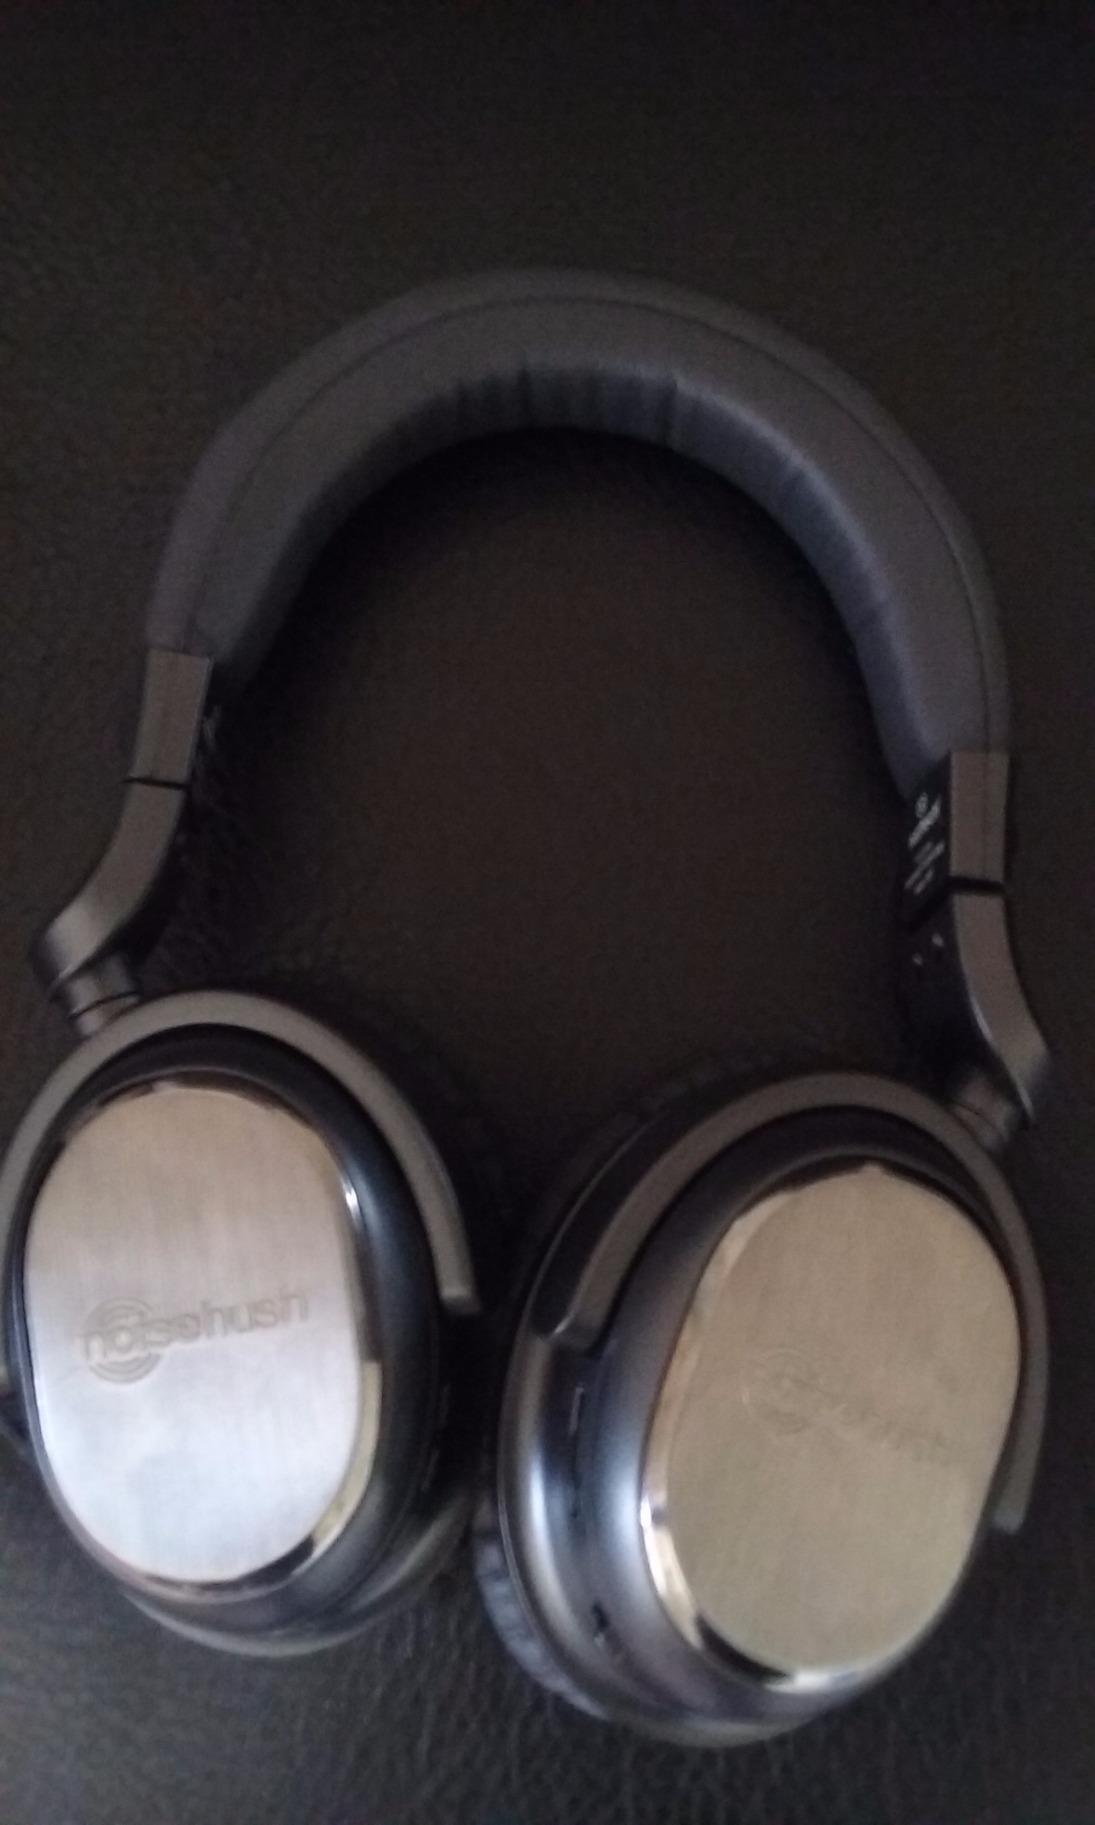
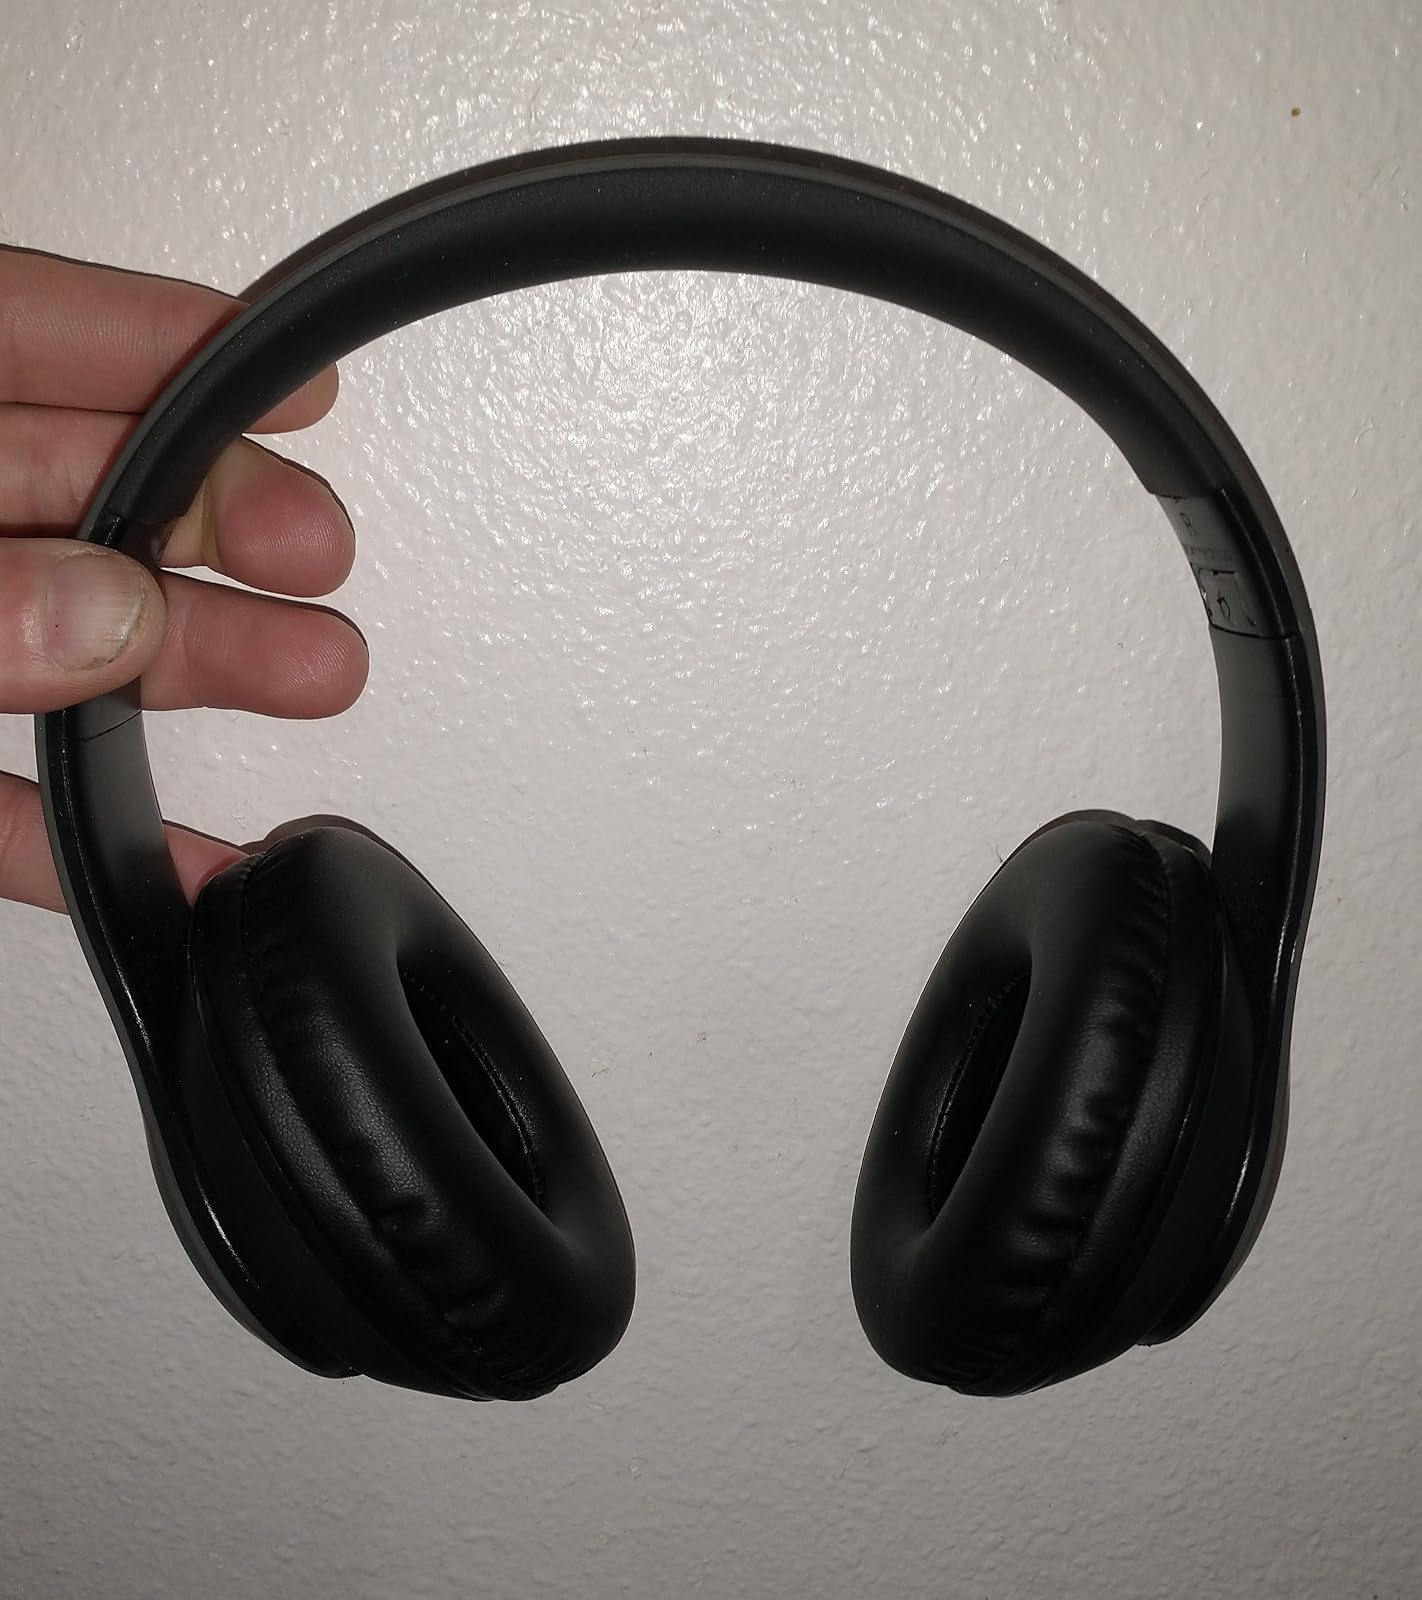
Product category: headphones
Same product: no